Jeremias I of Constantinople

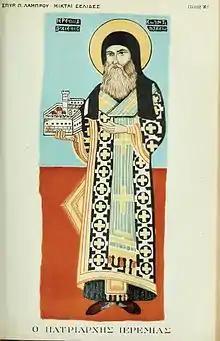

Jeremias was a native of Zitsa in Epirus, and was raised without instruction. He became Archbishop of Sofia on or before 1513. On 31 December 1522 he became Patriarch of Constantinople.